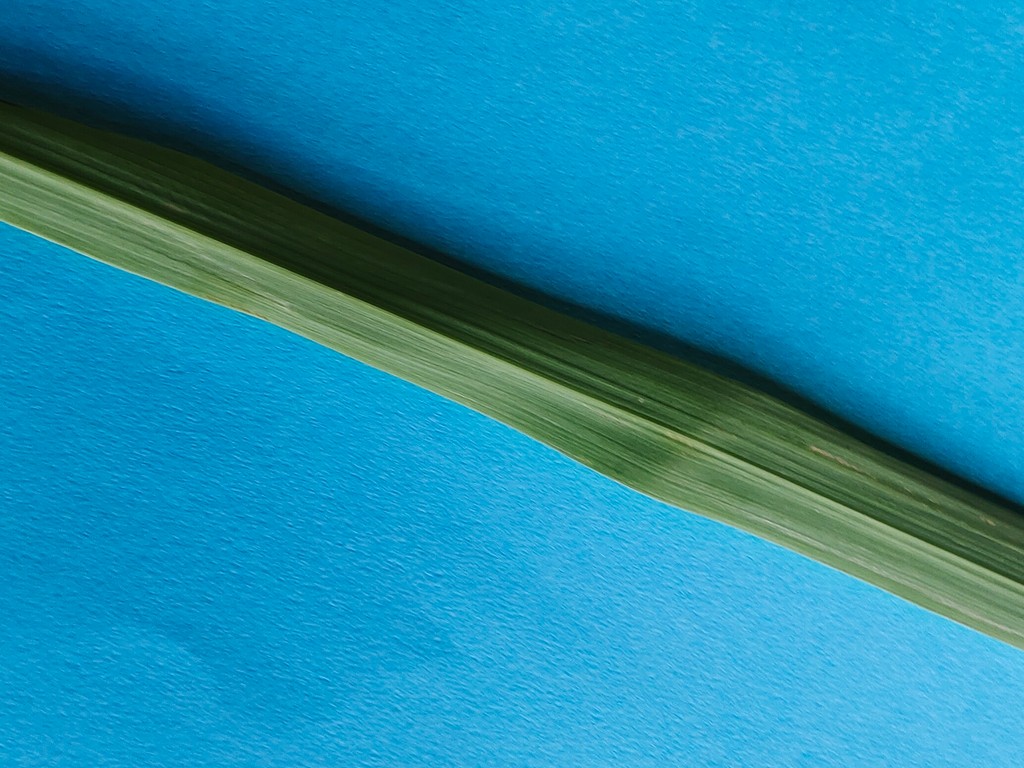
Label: Healthy